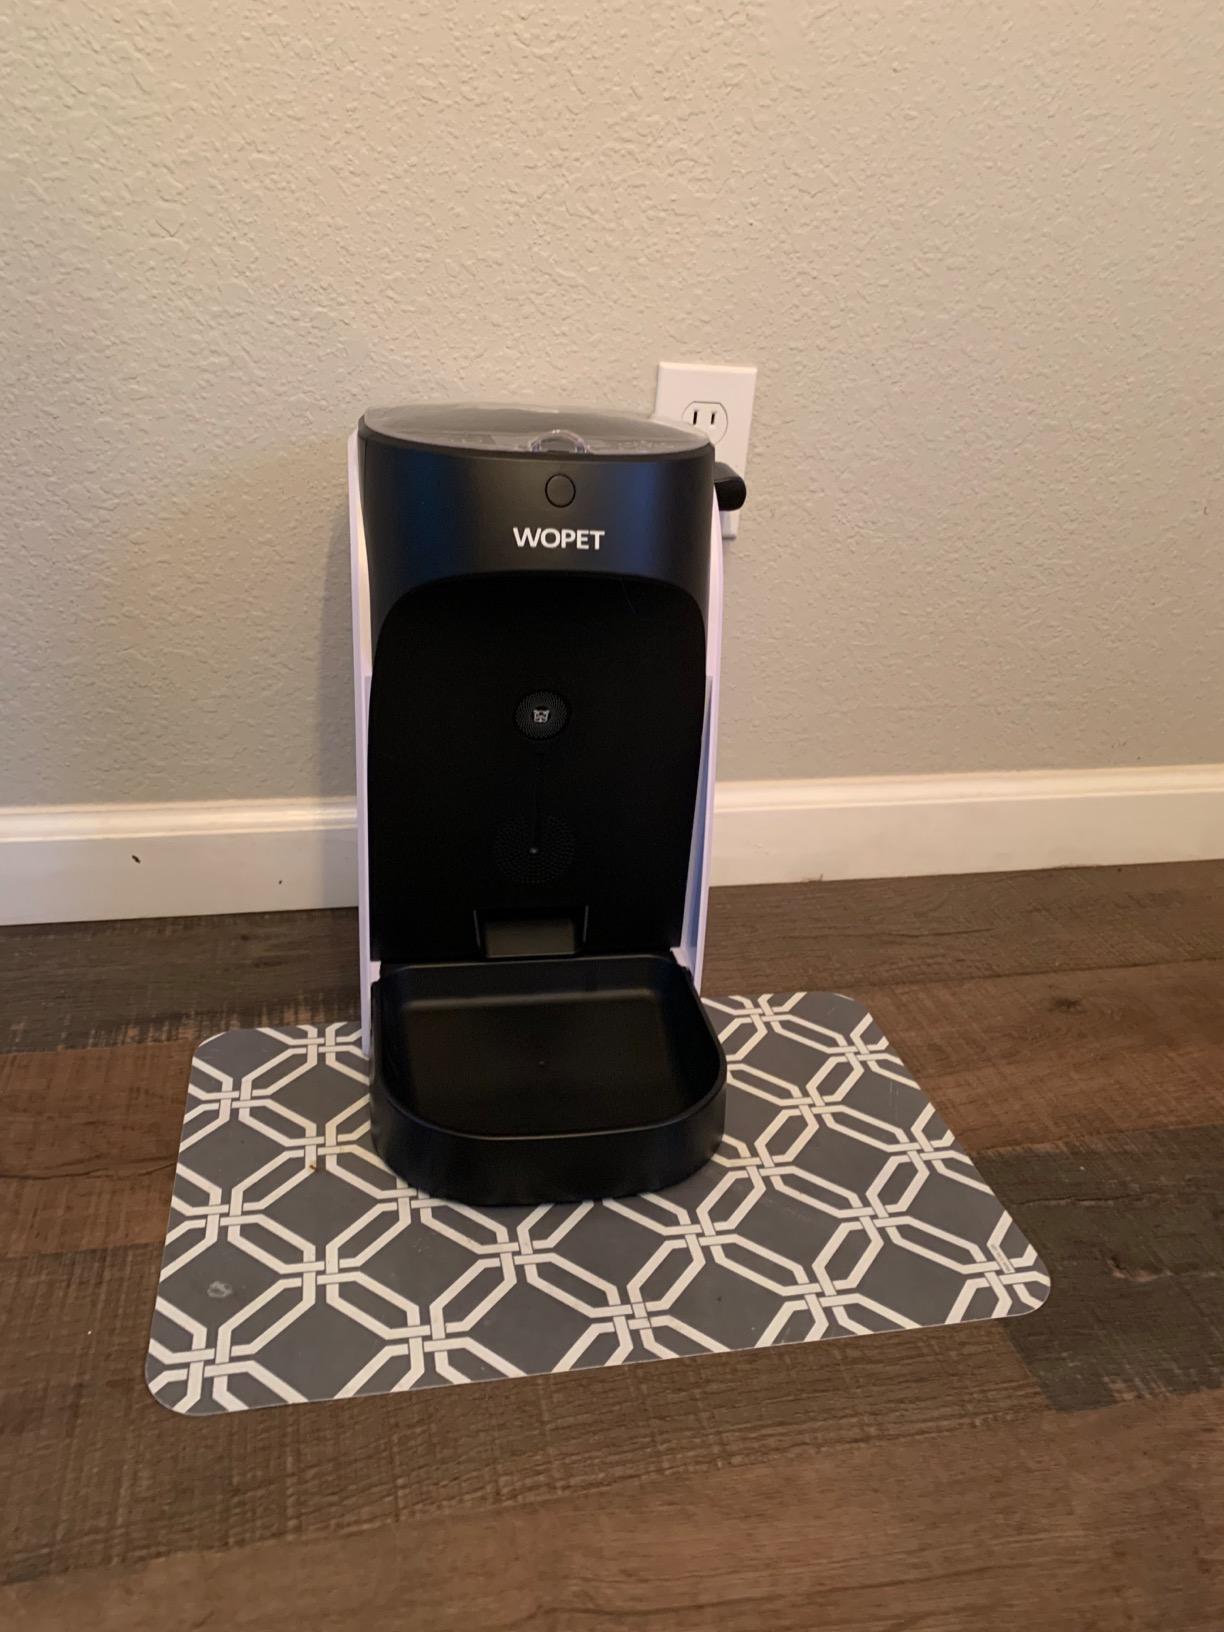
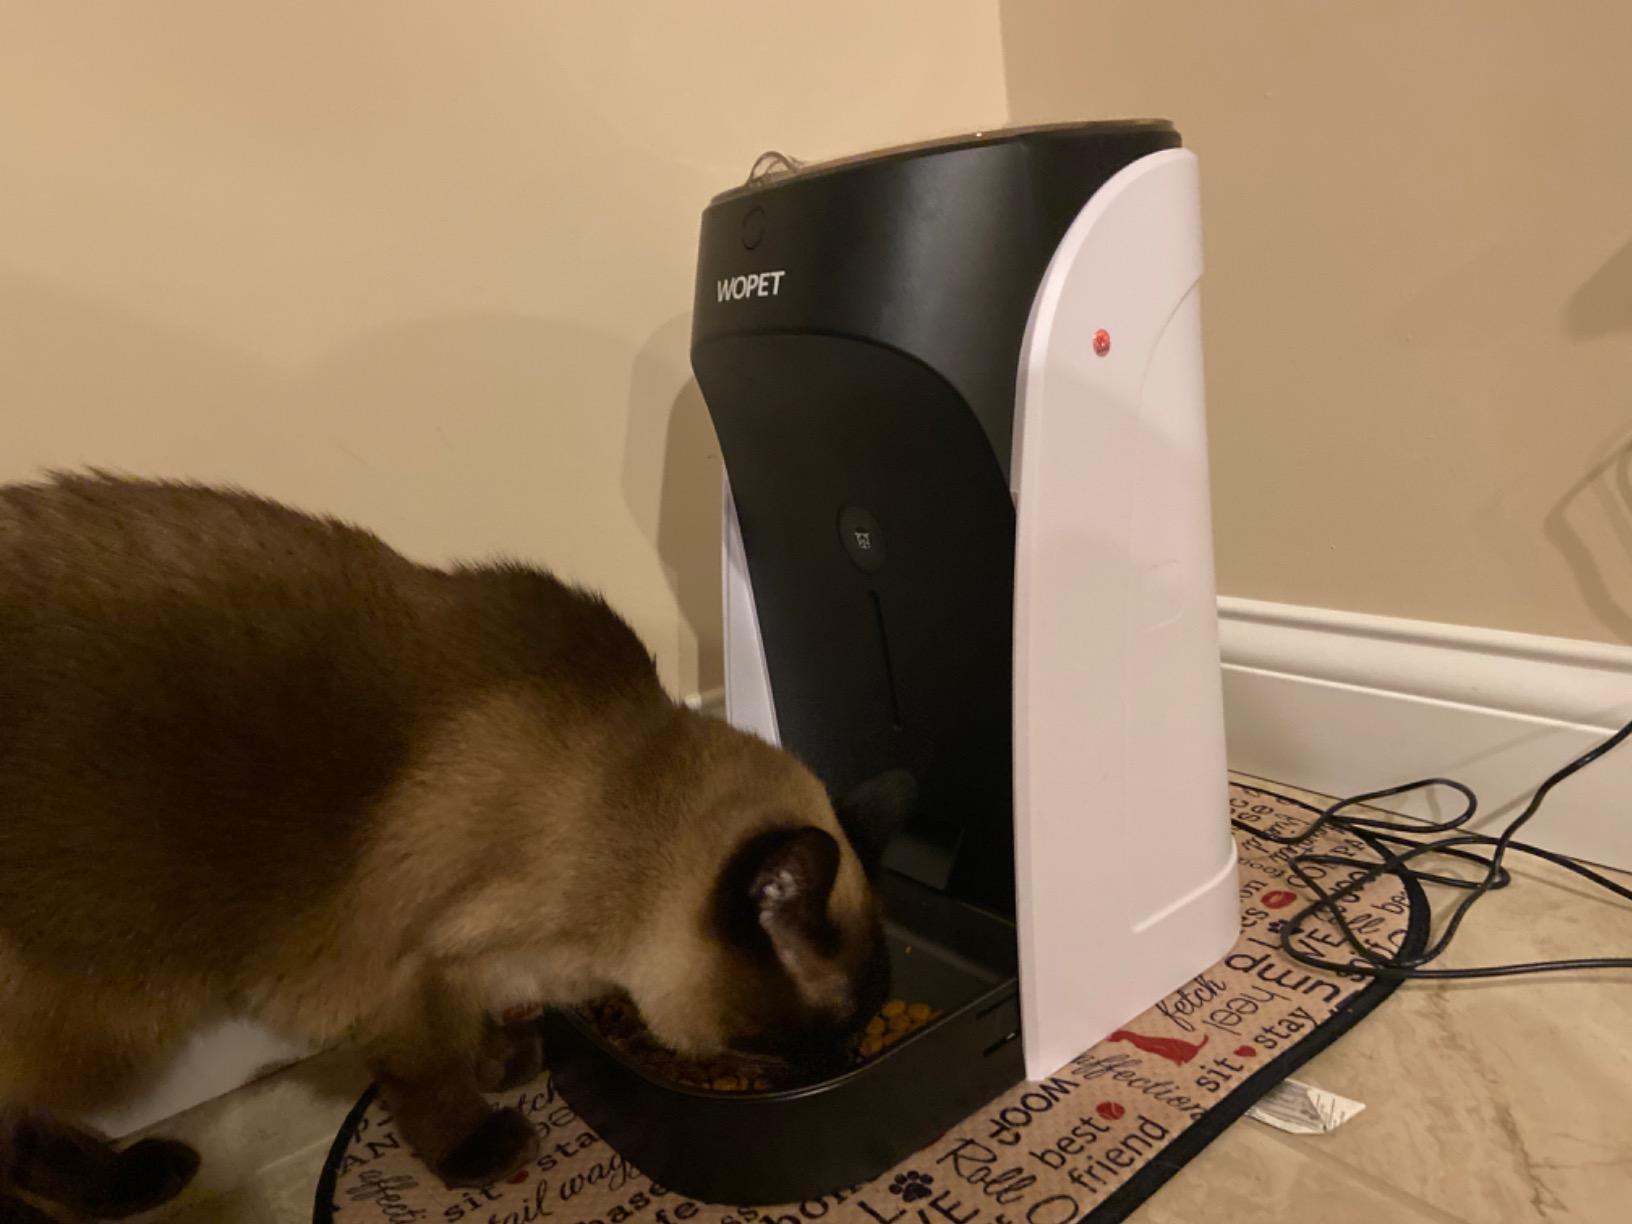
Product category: items_feeder
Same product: yes